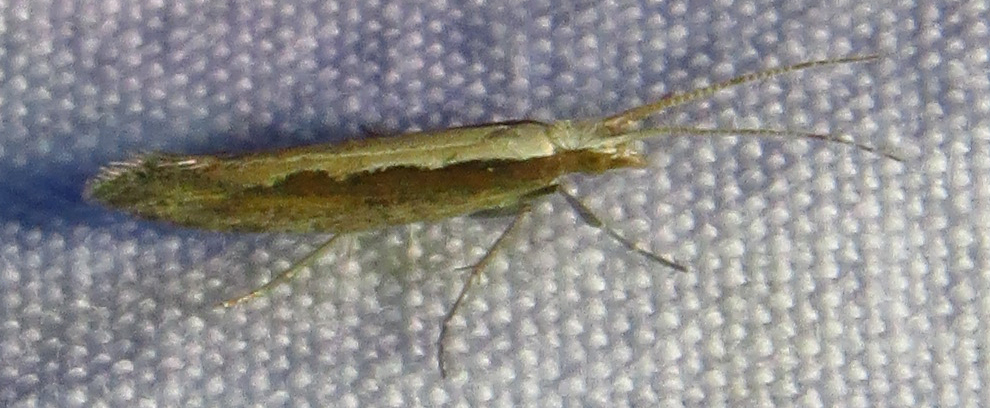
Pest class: diamondback_moth